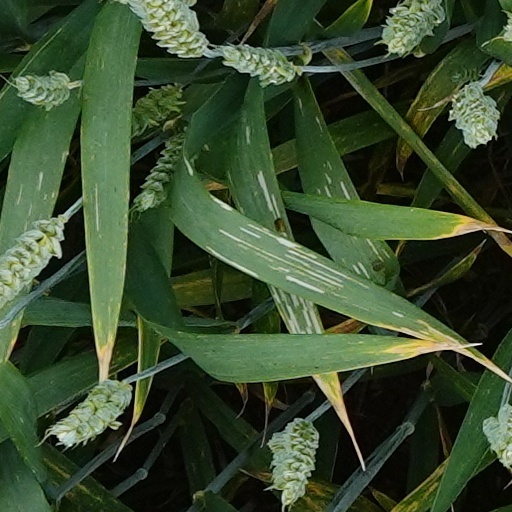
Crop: wheat